Battle of Bita Paka

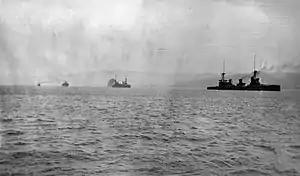
Four warships at sea sailing in line ahead, the shoreline distant in the background

Off the eastern tip of New Guinea, "Berrima" rendezvoused with "Australia" and the light cruiser HMAS "Sydney" and several destroyers, while "Melbourne" was detached to destroy the wireless station on Nauru. "Melbourne" arrived there on 9 September only to find that the radio station had already been disabled by its staff, with Nauru surrendering without opposition. The task force reached Rabaul on 11 September, where they found the port to be free of German forces. "Sydney" and the destroyer HMAS "Warrego" landed small parties of naval reservists at the settlements of Kabakaul and at Herbertshöhe. These parties were reinforced firstly by sailors from "Warrego" and later by infantry from "Berrima". Two parties were subsequently landed, one under Sub-Lieutenant C. Webber and the other commanded by Lieutenant Commander J.F. Finlayson. In accordance with German plans, the Australians encountered no opposition at Herbertshöhe, with the German company stationed there having withdrawn to Takubar—between Herbertshöhe and Kabakaul—in the early morning. At 07:00, the Australians raised the Union Jack over the settlement.